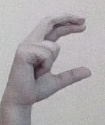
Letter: thal